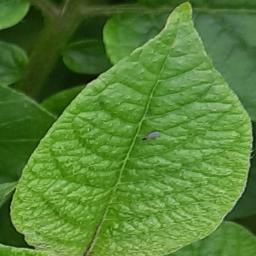
Etiqueta: Sana